James River Bridge

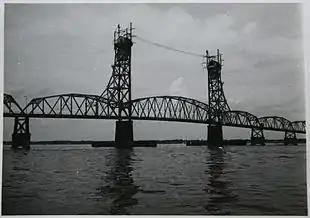
The original James River Bridge, circa 1960.

The privately owned James River Bridge Corporation was chartered by the General Assembly to build a system of bridges across the James River, Chuckatuck Creek, and Nansemond River, as well as approach roads. On the Newport News end, the bridge simply ended at an intersection with State Route 39/U.S. Route 60 (Virginia Avenue, now Warwick Boulevard). However, a large system of approach roads, including two smaller toll bridges, was built on the Isle of Wight County side. Traffic coming off the bridge reached a Y intersection at Bartlett, at which it could head west over a private approach road past Carrollton to State Route 10 at Benns Church, or head southeast into Nansemond County. The first of the two smaller bridges was the Crittenden Bridge over Chuckatuck Creek (the county line) at Crittenden, and the second, after passing the road to Hobson and Chuckatuck (now State Route 628), was the Nansemond River Bridge over the Nansemond River. The end of the private approach road was at the current intersection of Bennetts Pasture Road (State Route 627) and Lee Farm Lane (State Route 701), where one could go south to State Route 10 (now State Route 337) at Driver. So the James River Bridge System served not only traffic crossing the James River, but also traffic along State Route 10; the 1928 Chuckatuck-Driver Kings Highway Bridge (now State Route 125) competed with the James River Bridge System for this traffic. Projected traffic volumes were not reached, leading to bankruptcy of the James River Bridge Corporation. It was bought by bondholders, headed by a local businessman from Smithfield. The new owners raised tolls, proving unpopular with local residents. Chapter 399 of the Acts of Virginia of 1940 authorized the SHC to acquire the James River Bridge System, consisting of the three bridges and approach roads. The SHC bought the system from the corporation for $5.6 million on September 30, 1949. (equivalent to $ million in dollars).